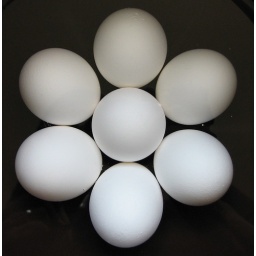
eggs in a pot of water